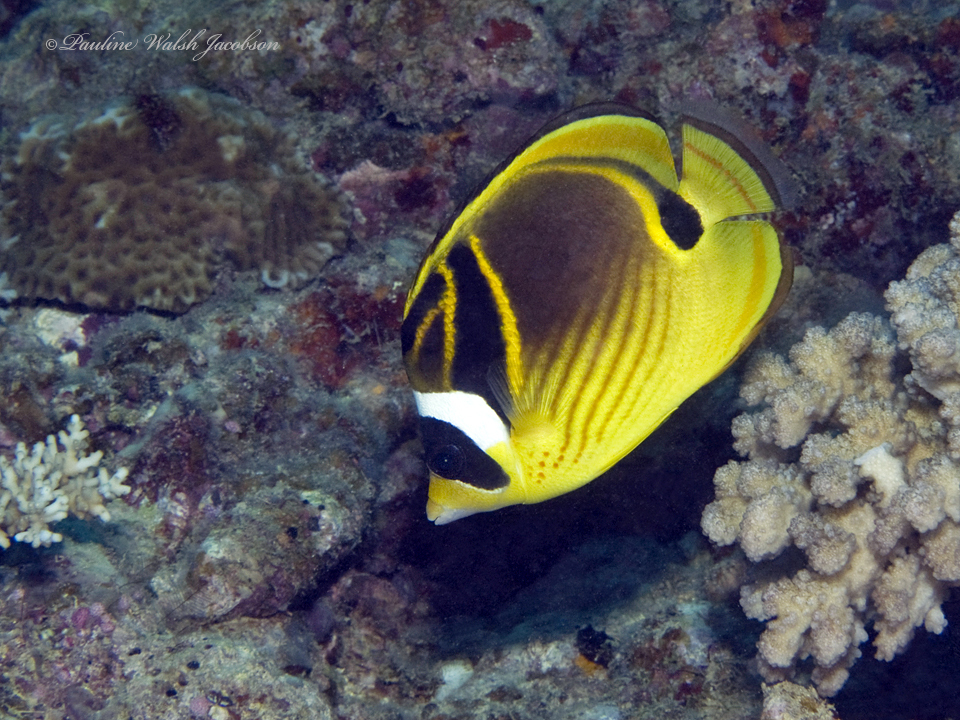
Chaetodon lunula (Raccoon Butterflyfish)